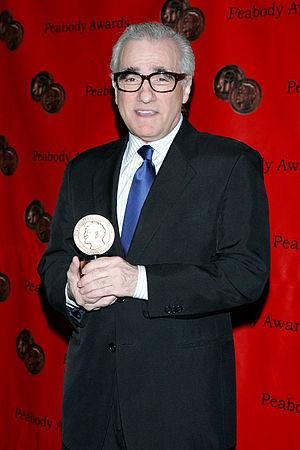
Lumière ! L'aventure commence est un film documentaire français réalisé par Thierry Frémaux et sorti en 2016. Le film, montage de 108 films tournés par Auguste et Louis Lumière, est la production française la plus rentable de l'année 2017.